Question: Please indicate a possible affordance area of the bowl that can be used for holding
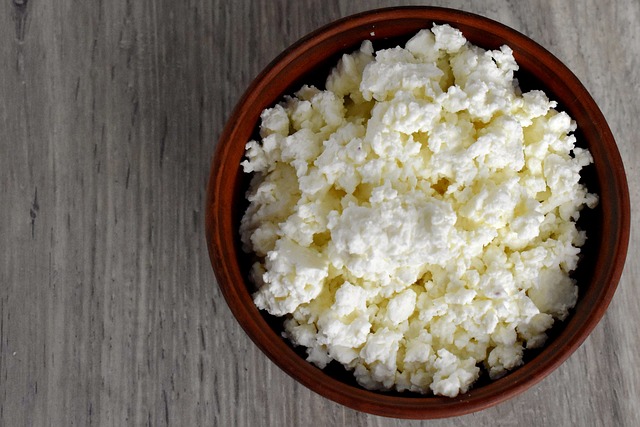
Answer: [208.5, 1.5, 629.5, 420.5]